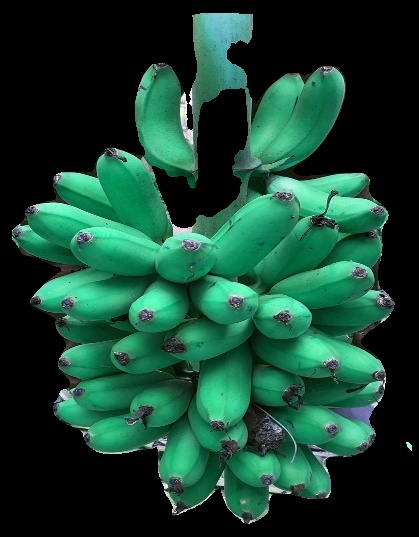
Variety: rasbale
Grade: grade1